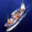
Label: ship